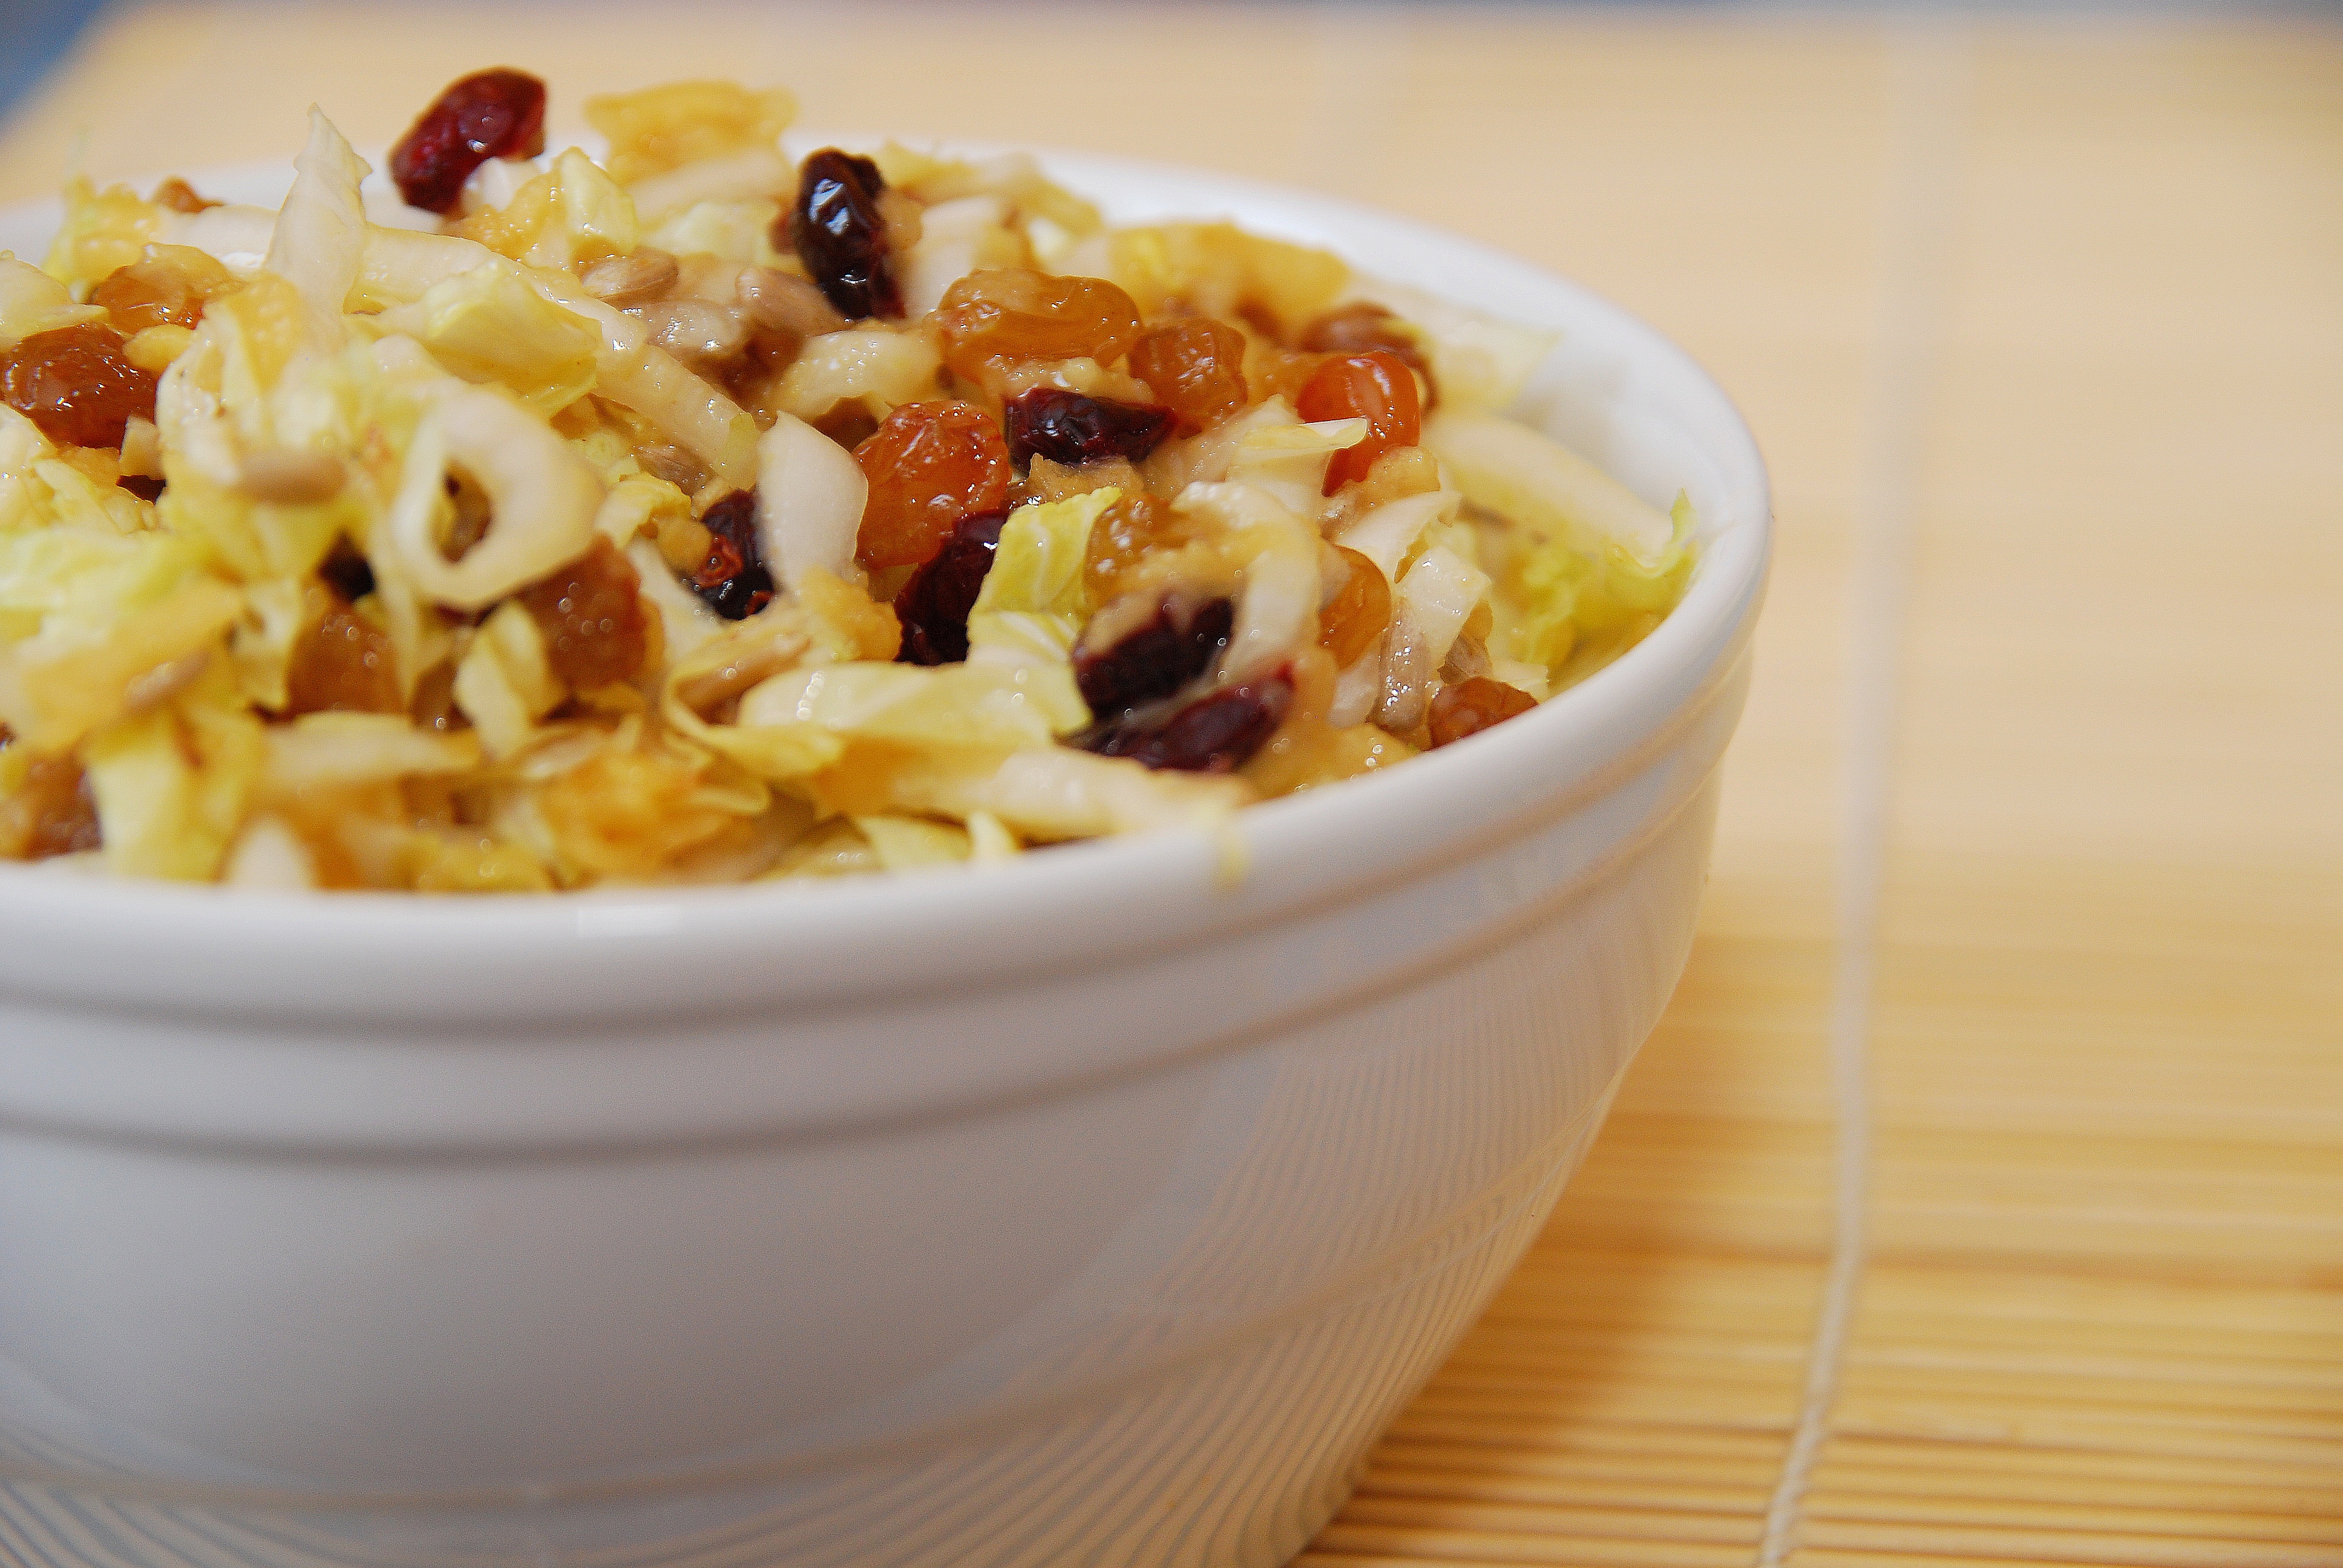
dish, food, salad, cooking, fresh, kitchen, recipe, healthy, eat, cuisine, delicious, health, cranberry, vitamin, eating, vegetables, dinner, party, tasty, event, fit, vegetarian food, vitamins, edible, taste, a healthy diet, luncheon, natural food, pig iron, raisins, vitamin c, italian food, side dish, preparation of the, european food, american food